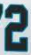
Number: 2